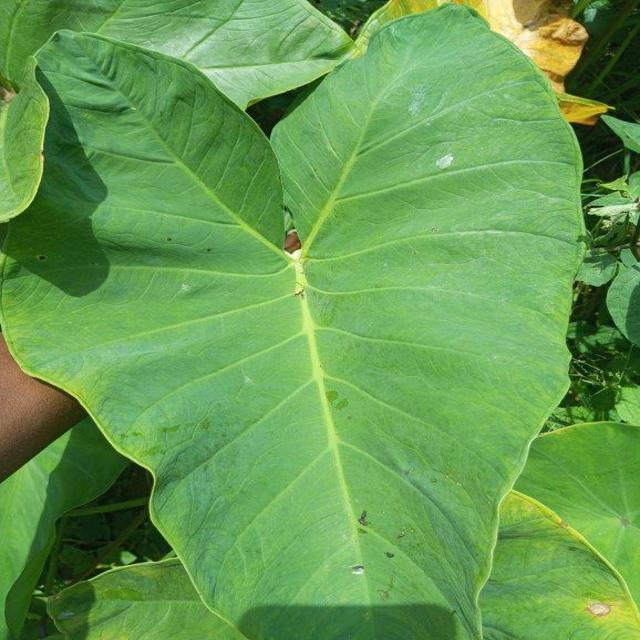
Label: Healthy